German revolutions of 1848–1849

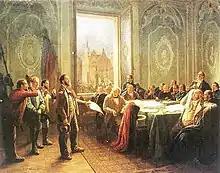
"Arbeiterdelegation 1848 vor dem Magistrat" by Johann Peter Hasenclever

The Prussian government mistook this quietude in the Rhineland for loyalty to the autocratic Prussian government. The Prussian government began offering military assistance to other states in suppressing the revolts in their territories and cities, "i.e". Dresden, the Palatinate, Baden, Wűrttemberg, Franconia, "etc". Soon the Prussians discovered that they needed additional troops in this effort. Taking the loyalty of the Rhineland for granted, in the spring of 1849 the Prussian government called up a large portion of the army reserve—the "Landwehr" in Westphalia and the Rhineland. This action was opposed: the order to call up the affected all males under the age of 40 years, and such a call up was to be done only in time of war, not in peacetime, when it was considered illegal. The Prussian King dissolved the Second Chamber of the United Diet because on 27 March 1849 it passed an unpopular constitution. The entire citizenry of the Rhineland, including the petty bourgeoisie, the grand bourgeoisie and the proletariat, rose up to protect the political reforms which they believed were slipping away.